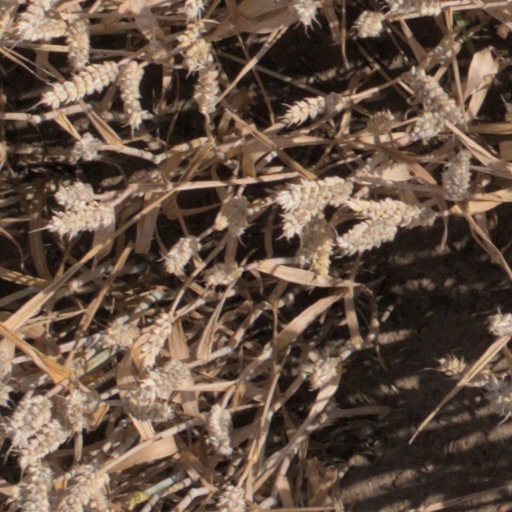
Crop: wheat